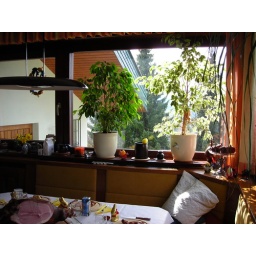
windows around the big kitchen table